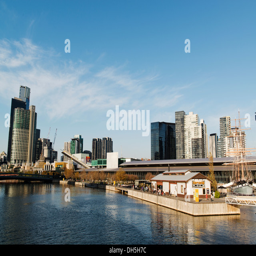
ship , a restored tall ship , and skyline looking toward australian suburb